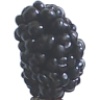
Label: Mulberry 1